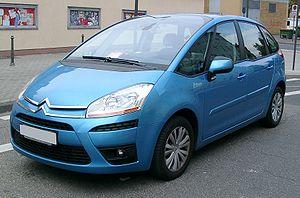
Le marché automobile français a progressé de 3,2 % en 2007 avec 2 064 543 véhicules vendus.